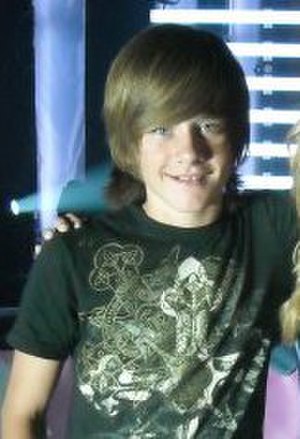
Luke Benward
Luke Benward i 2010.
Lucas Aaron "Luke" Benward er en amerikansk skuespiller og sanger. Han er bedst kendt for sin hovedrolle som Billy i How to Eat Fried Worms og som Charlie Tuttle i 2008 Disney Channel Original Movie, Minutemen. Han har også spillet en vigtig rolle i Mostly Ghostly. I en alder 7, var han med i Martina McBride's musikvideo Beton Angel.